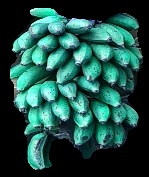
Variety: rasbale
Grade: grade3